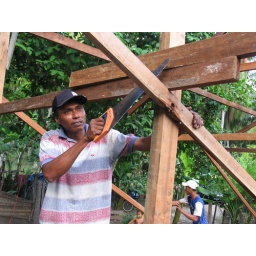
36 year old Azhari is in charge of building house in Ruyung vilage